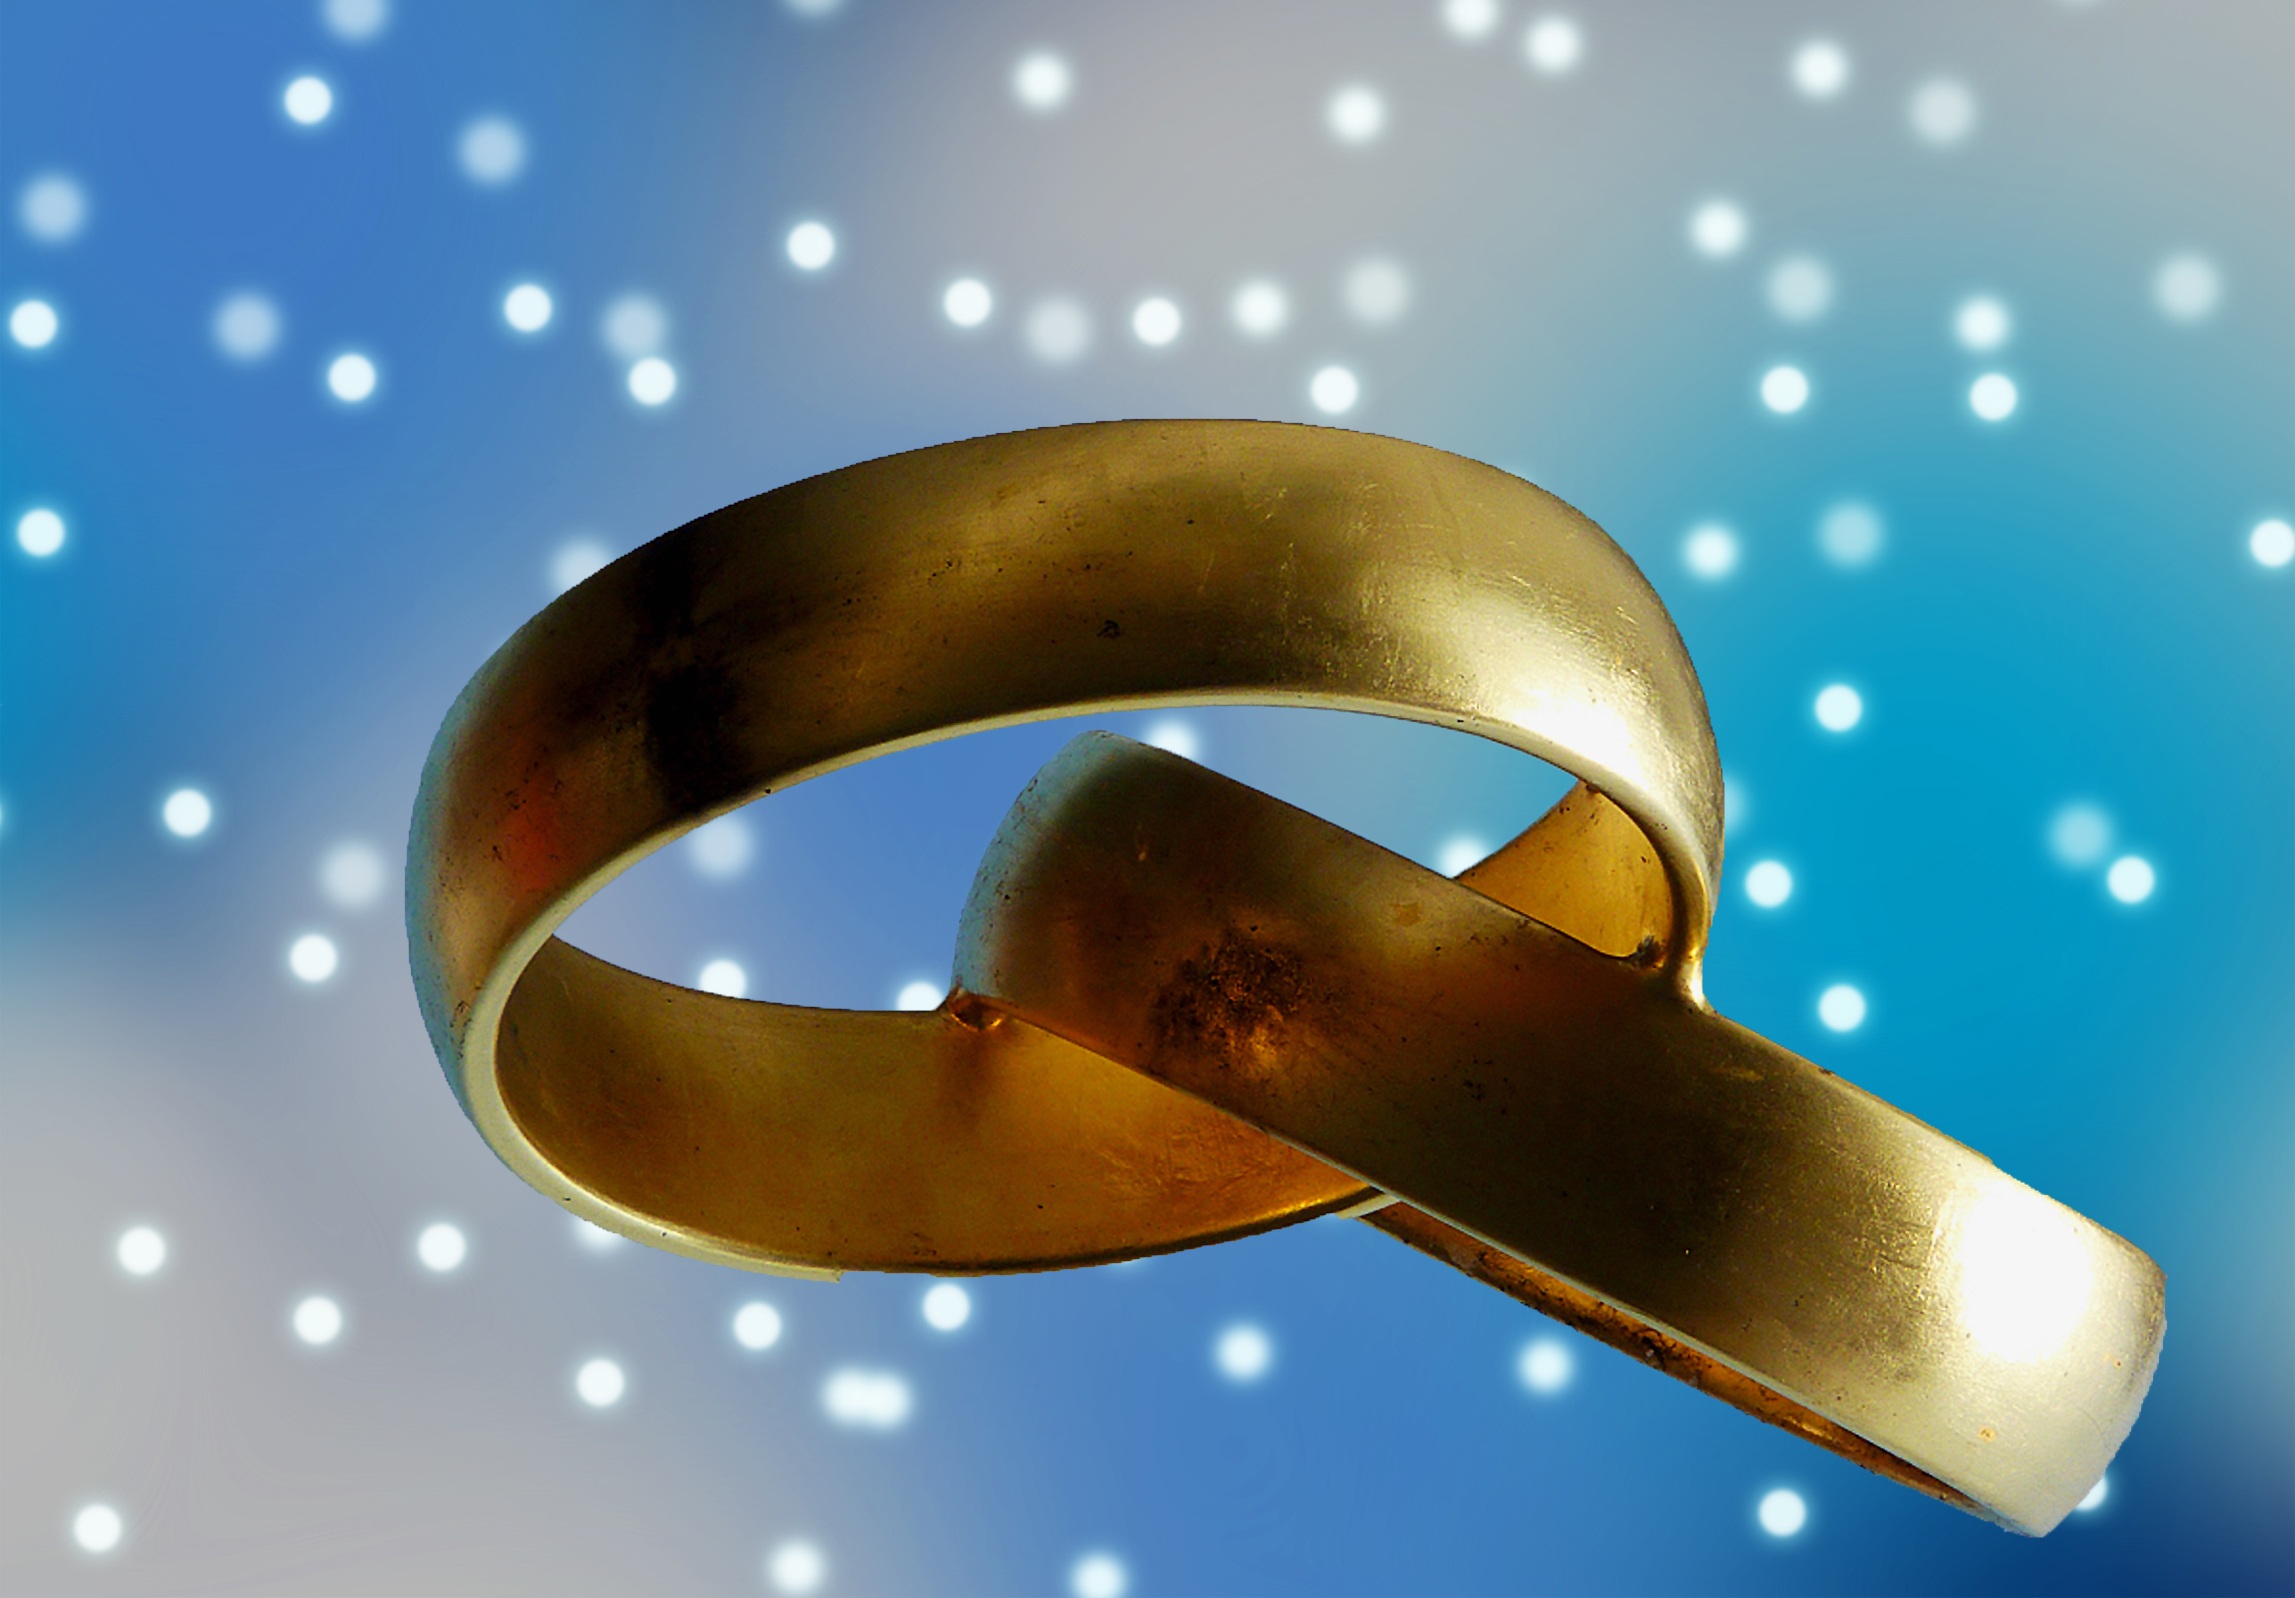
ring, wedding, circle, wedding ring, close up, jewellery, gold, wedding rings, macro photography, hand labor, finger ring, gold ring, finger rings, friendship rings, gold rings, goldsmiths rings, hand forged, fashion accessory